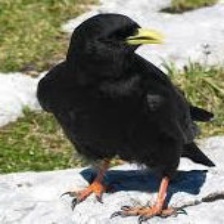
Species: ALPINE CHOUGH
Scientific name: PYRRHOCORAX GRACULUS